Acetylacetone

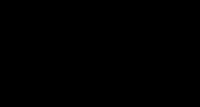
The structure of the acetylacetonate anion

In the acetylacetonate anion, both bonds are equivalent. Both central bonds are equivalent as well, with one hydrogen atom bonded to the central carbon atom (the atom numbered C3 according to the IUPAC nomenclature of organic chemistry). These equivalencies are because there is a resonance between the four bonds in the O−C2−C3−C4−O linkage in the acetylacetonate anion. Each of the four bonds in the linkage has a bond order of about 1.5, and the two oxygen atoms equally share the negative charge. The acetylacetonate anion is a bidentate ligand.